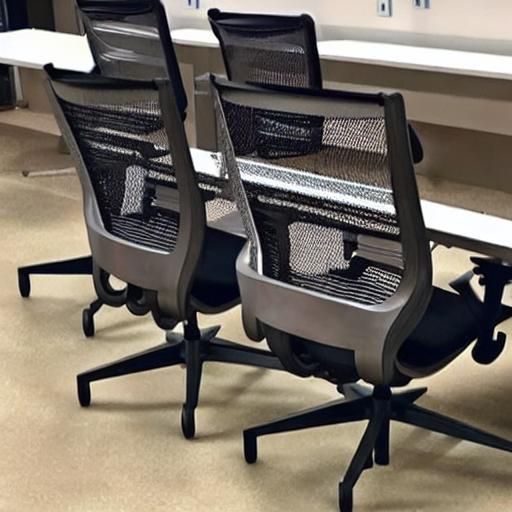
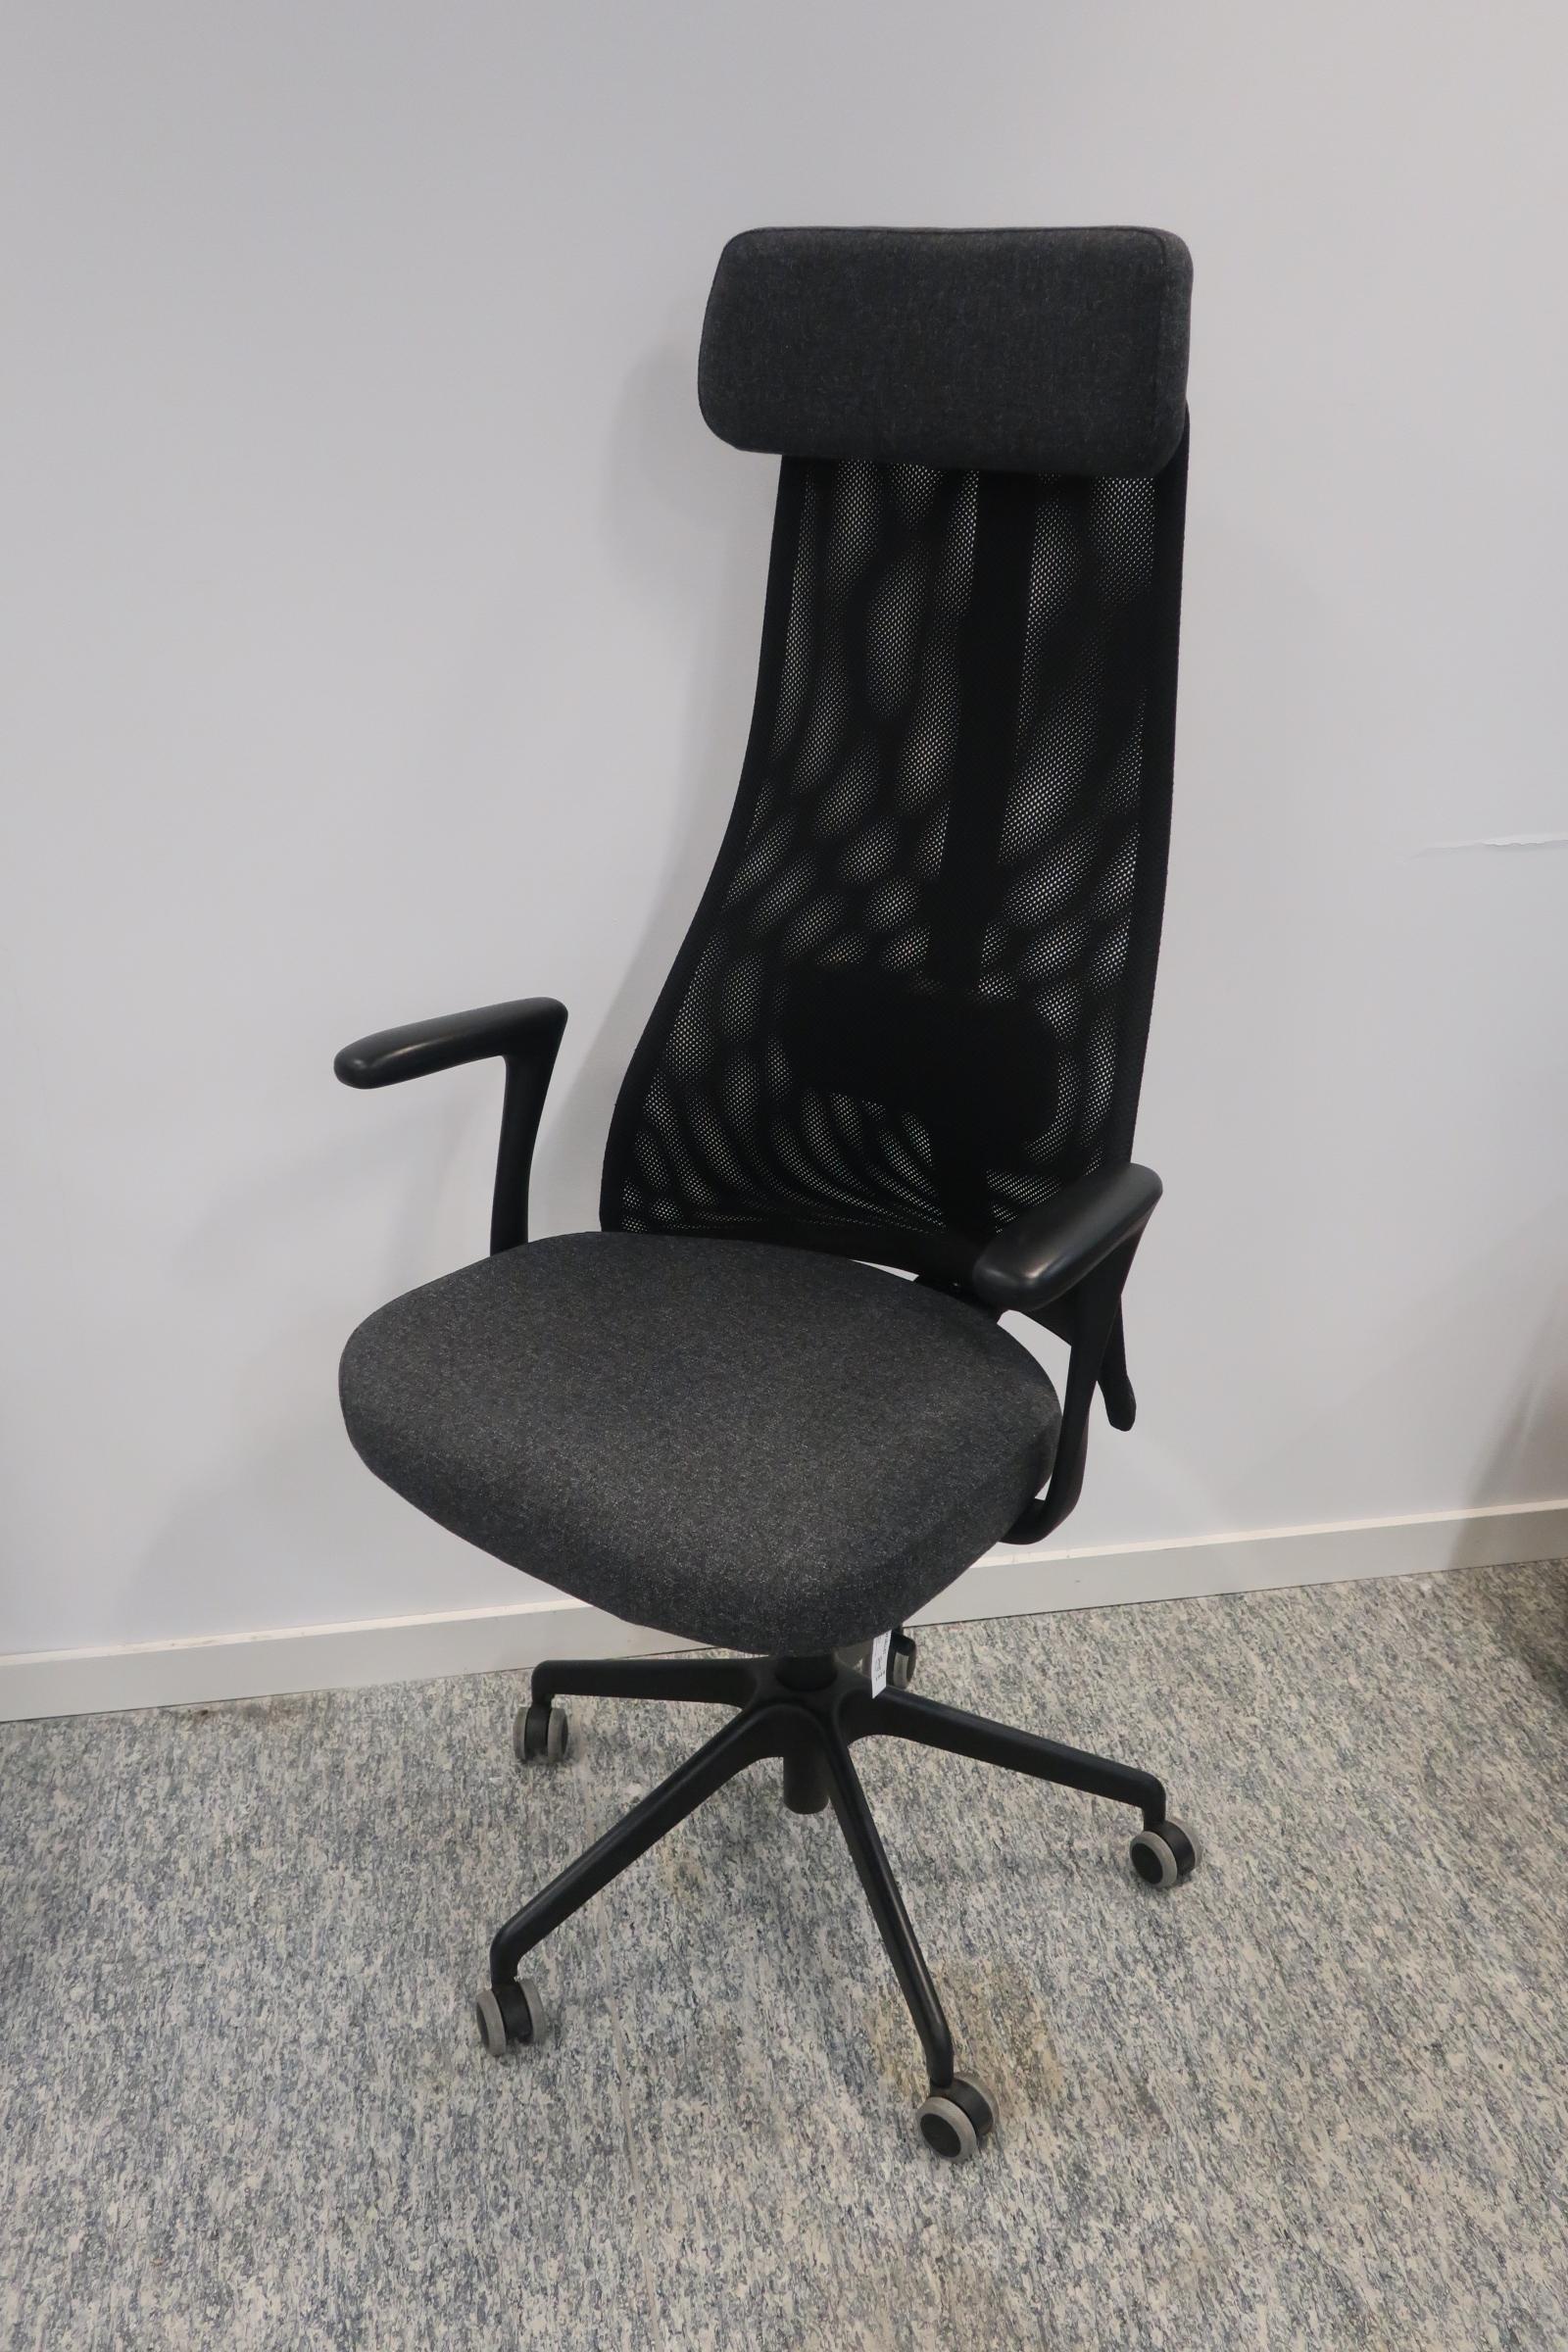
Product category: items_chair
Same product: no